First Aid Nursing Yeomanry

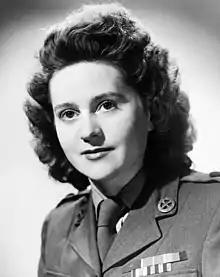
Odette Hallowes in her FANY uniform

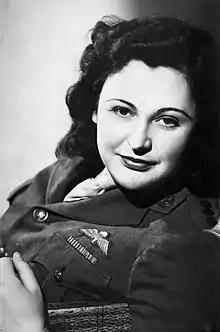
Nancy Wake in her FANY uniform

At the start of the war the FANY was led by Mary Baxter Ellis who had served with the Corps during the First World War. Helen Gwynne-Vaughan was the first Chief Controller of the newly formed Auxiliary Territorial Service (ATS). This was a role that Ellis had turned down as she preferred to lead the FANY. Ellis agreed however to supply 1,500 FANY motor mechanics to serve with the ATS as long as these FANYs could be independent. This was agreed but Gwynne-Vaughan broke the agreement and forced the FANY/ATS to be absorbed into the territorial service. Ellis demurred, but won the agreement that these FANY/ATS would wear their FANY flash, a tradition dating back many years, with the chinstrap of their hats over the crown. An autonomous FANY HQ ran simultaneously in London. These members were known as the ‘Free FANYs', and they wore their uniform as of right.